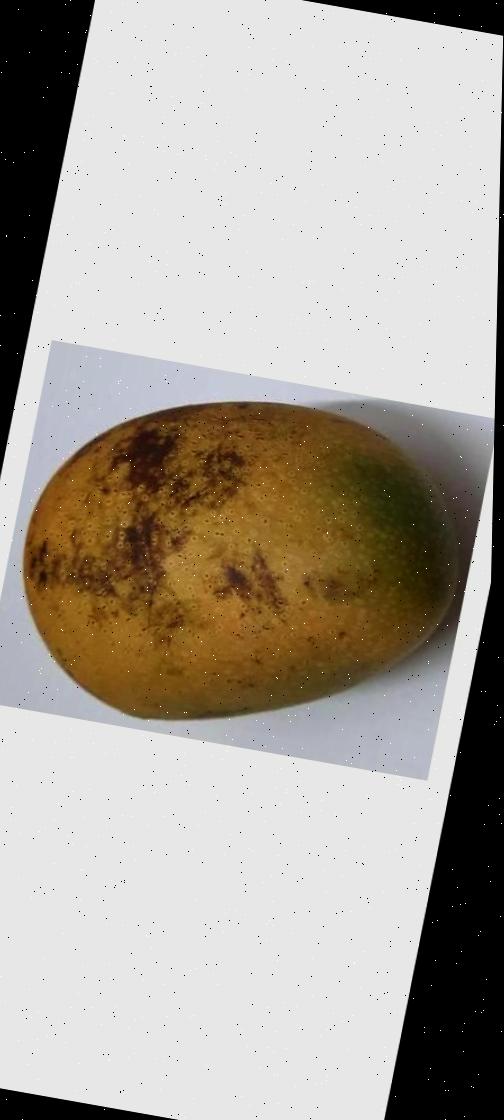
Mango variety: Ashshina Classic